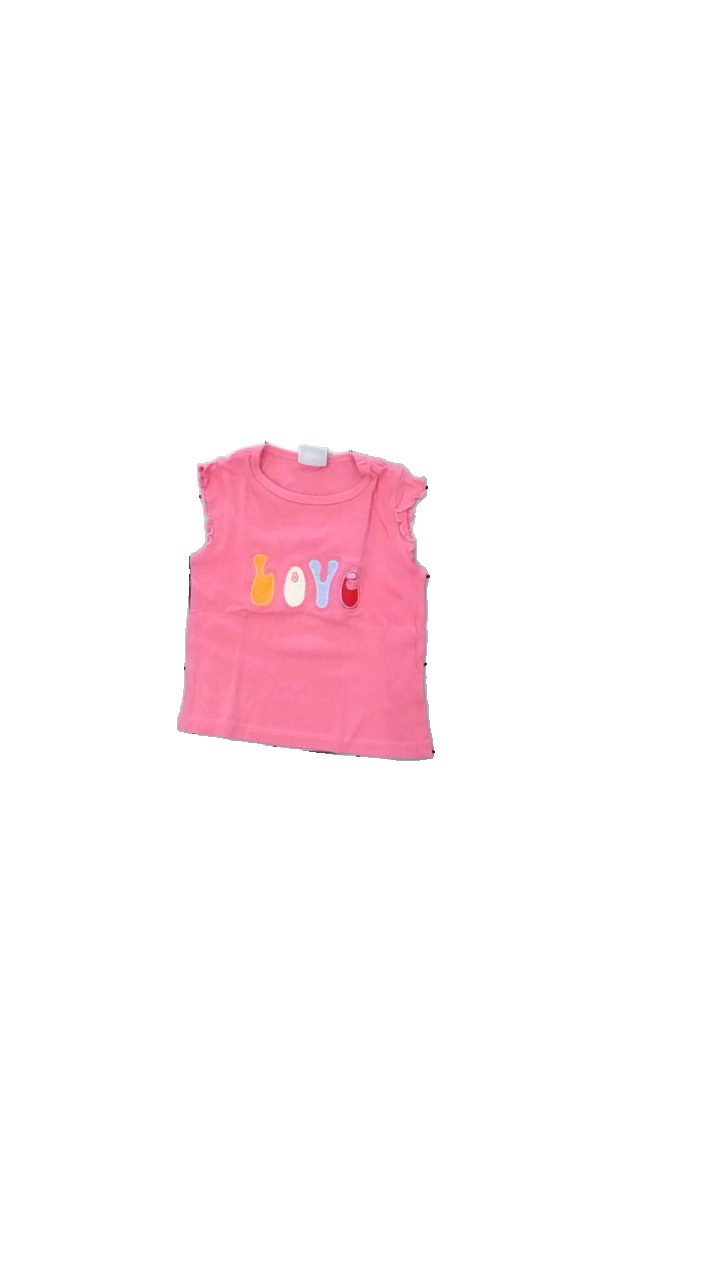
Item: T-shirt (Children)
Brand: Kikstar
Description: rosa t-shirt med volang på ärmarna och text fram i olika färger
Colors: Pink, Multicolor, Blue, Orange
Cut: Regular
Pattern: Other
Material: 100% cotton
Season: All
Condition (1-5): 5
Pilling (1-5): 5
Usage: Reuse
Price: <50